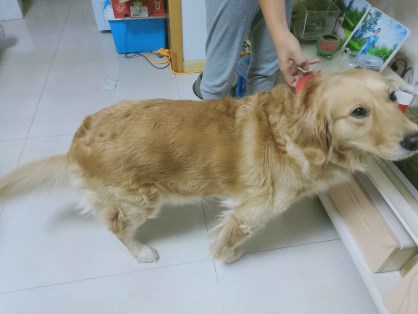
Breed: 5355-n000126-golden_retriever